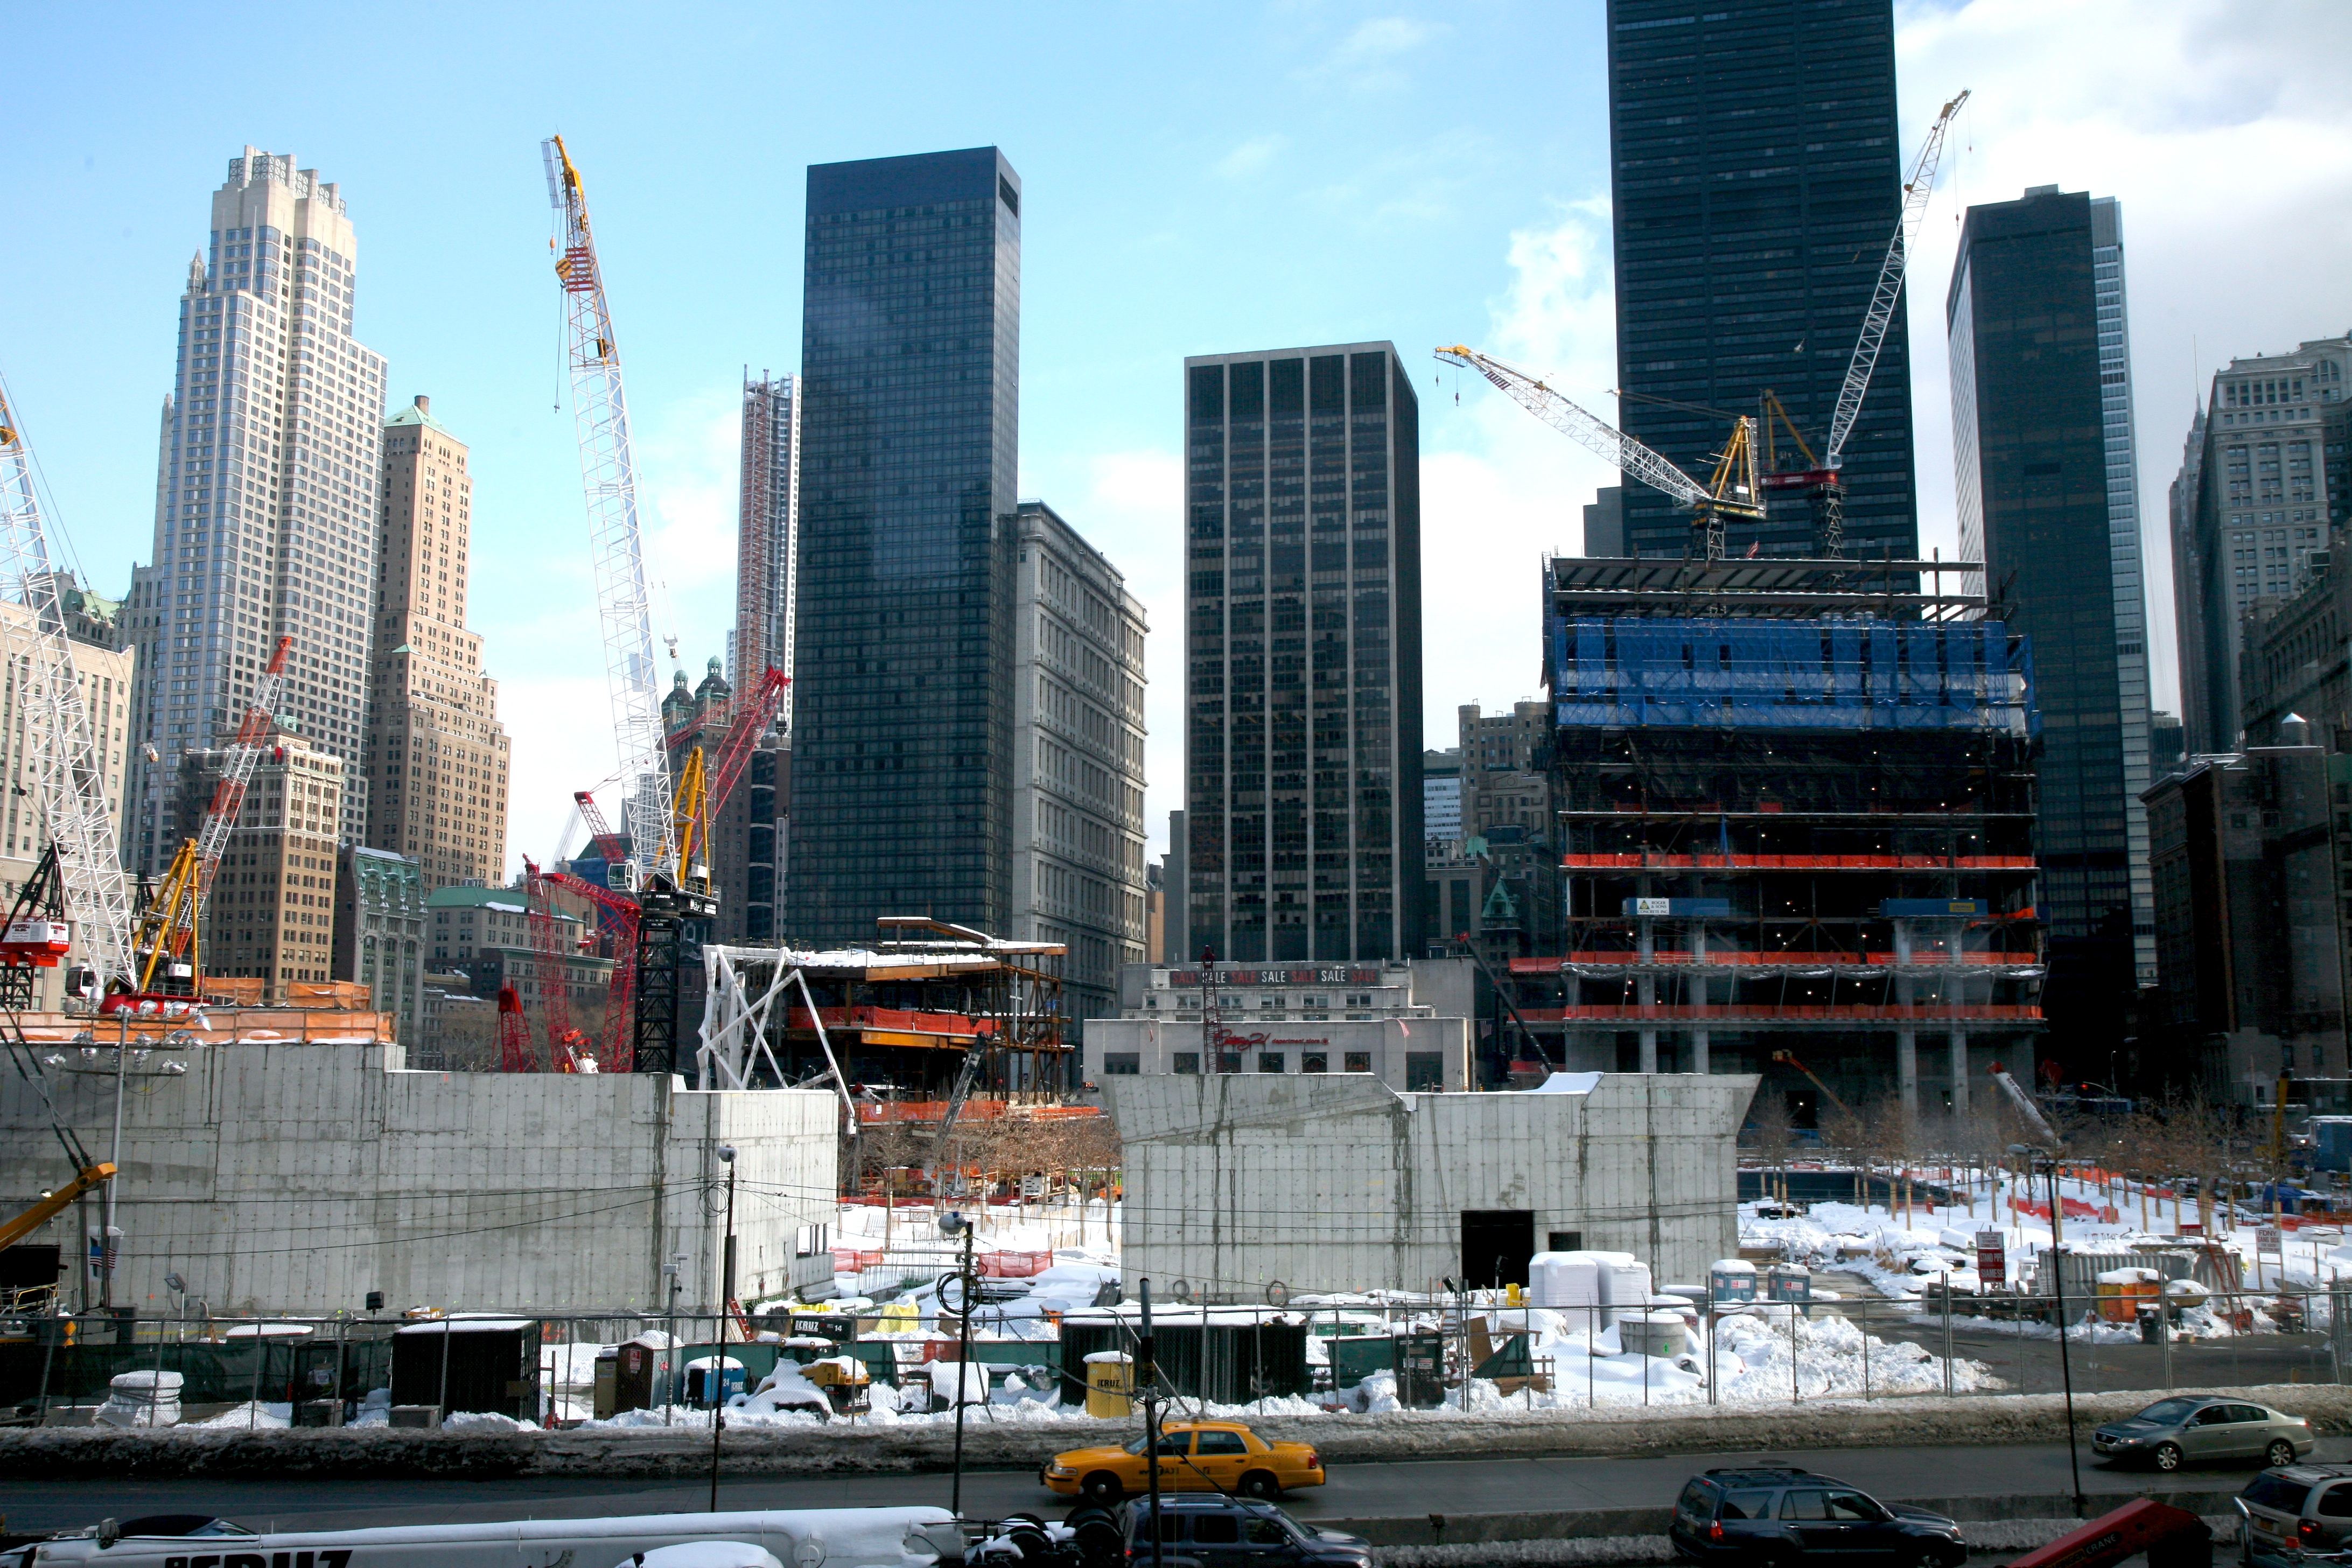
architecture, skyline, city, skyscraper, manhattan, cityscape, downtown, nyc, landmark, tower block, newyork, newyorkcity, ny, 911, worldtradecenter, lowermanhattan, metropolis, wtc, groundzero, september11th, worldtradecentersite, september11attacks, urban area, human settlement, metropolitan area